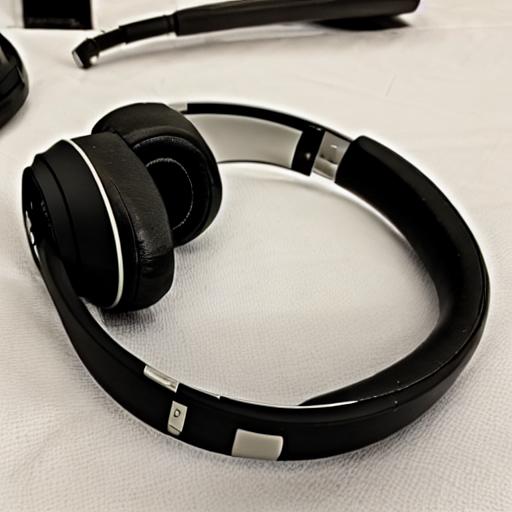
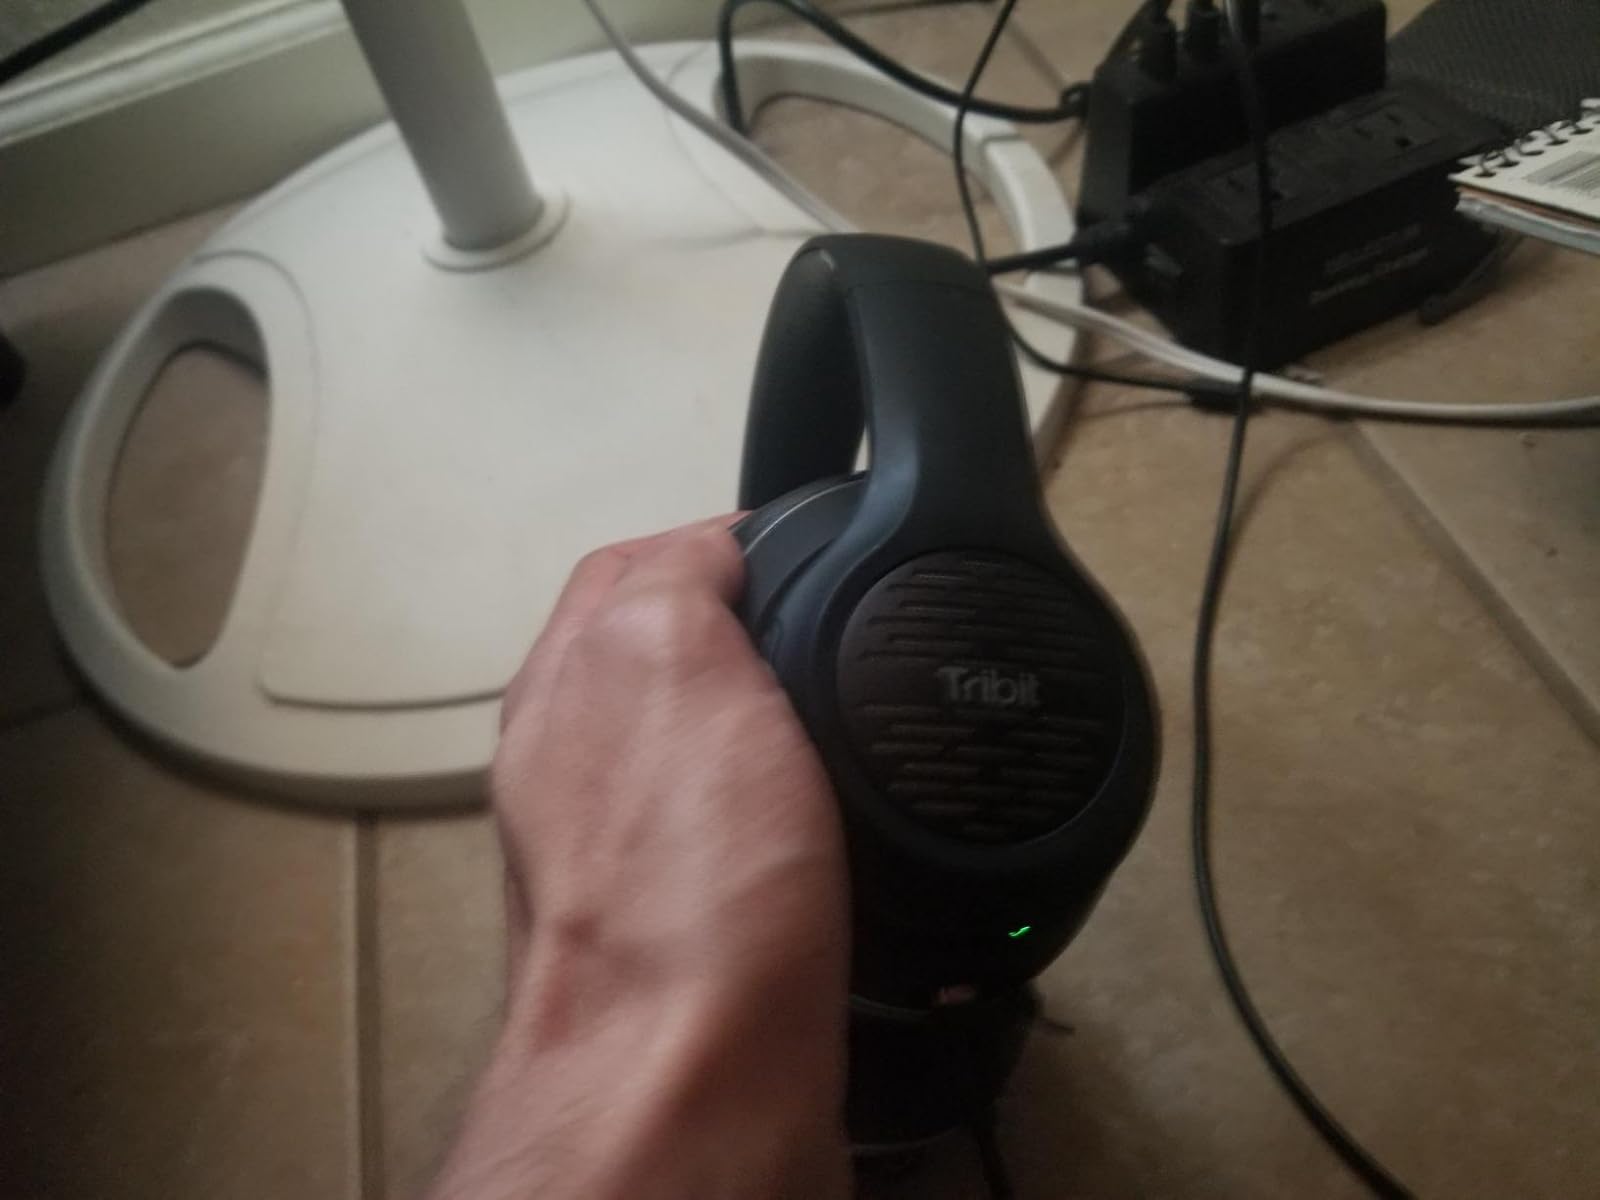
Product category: headphones
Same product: no